Cut and Run (film)

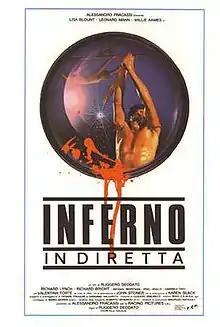
Italian theatrical release poster

Cut and Run is a 1985 Italian exploitation adventure thriller film directed by Ruggero Deodato, co-written by Dardano Sacchetti, and starring Lisa Blount, Leonard Mann, Willie Aames, Richard Lynch, Michael Berryman, and Eriq La Salle in his film debut.